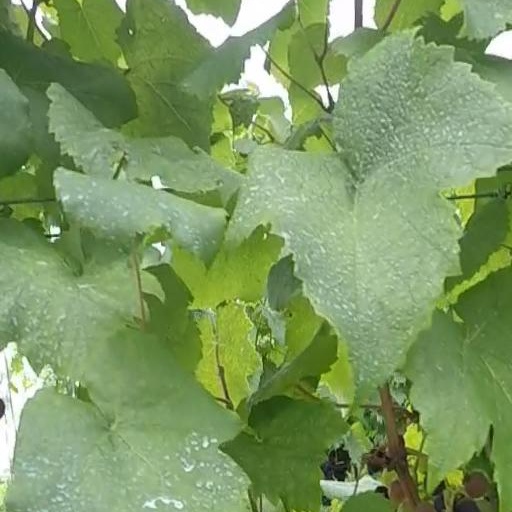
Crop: grape